The Kiralfy Brothers

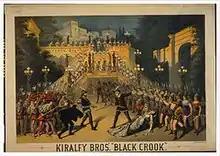
"The Black Crook"

Imre and Bolossy both trained at the Opera Ballet but they refused to become permanent performers. Bolossy reflects on his training in Paris: